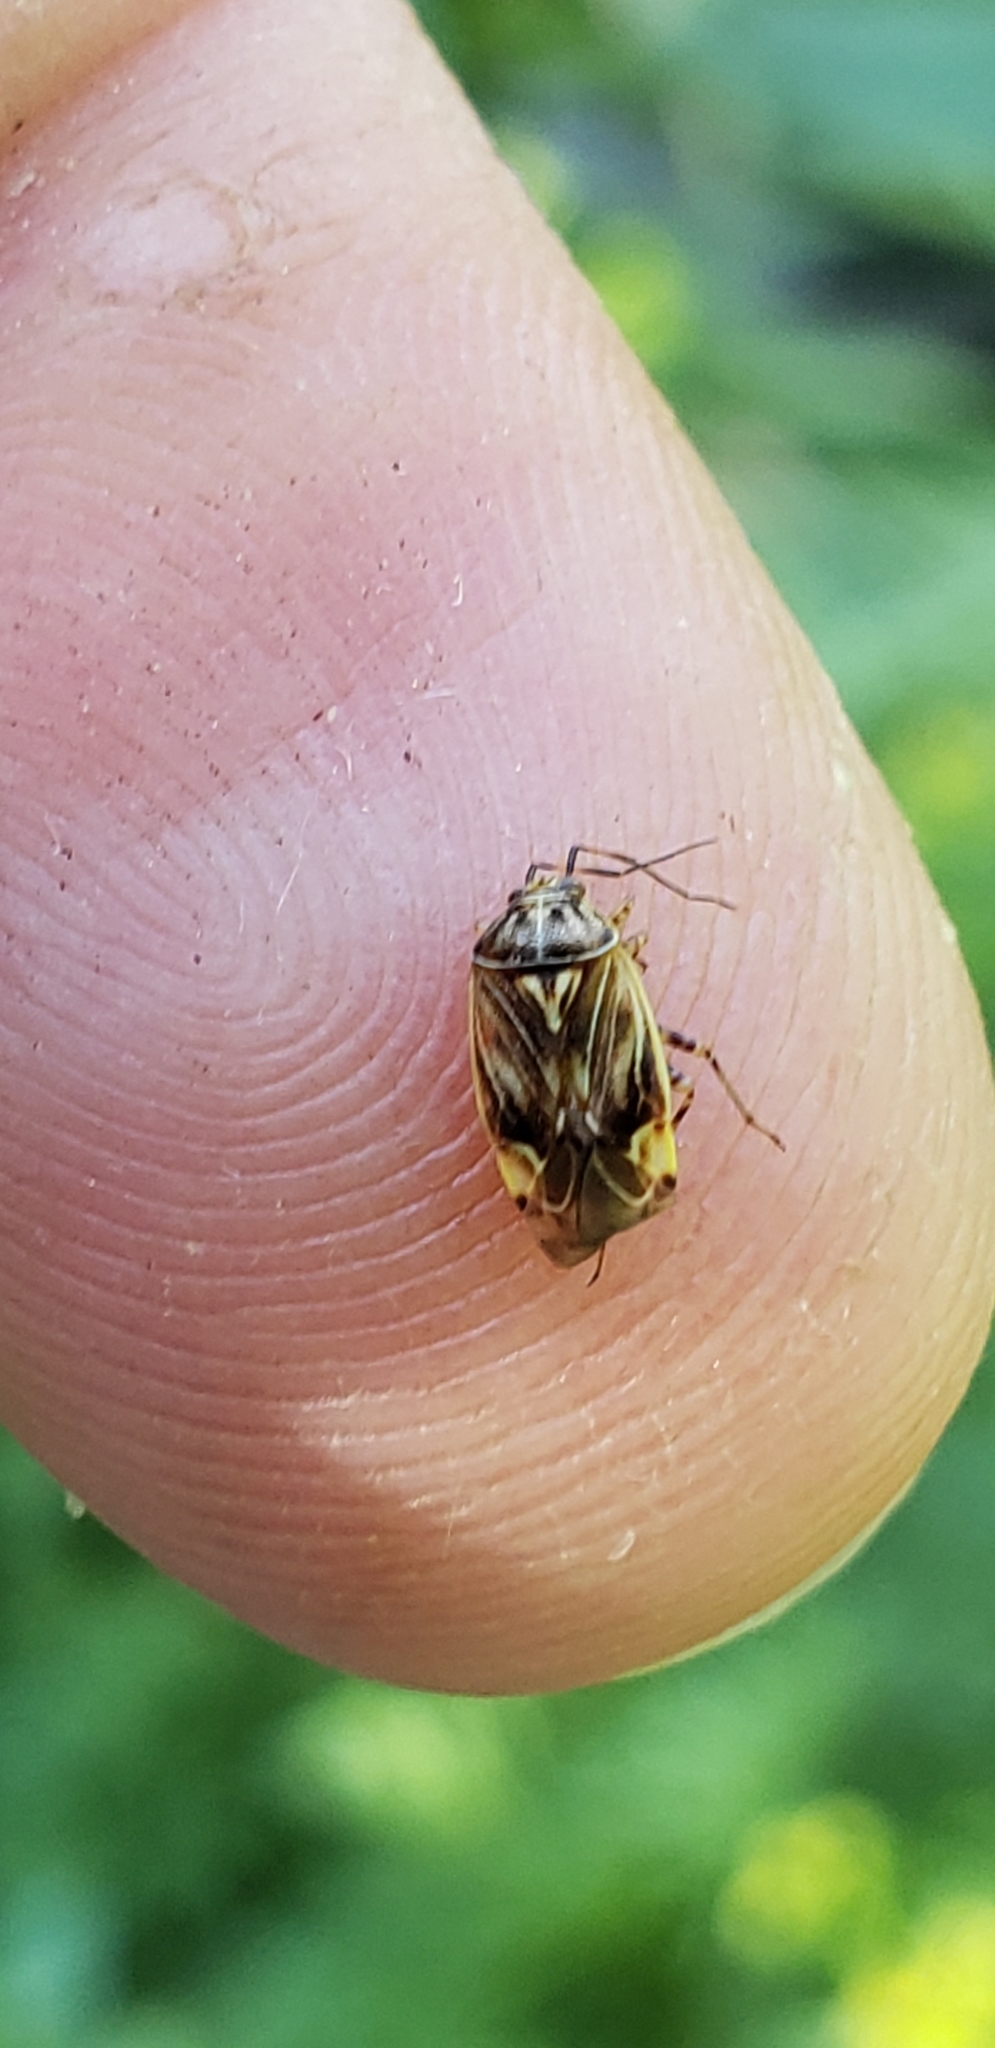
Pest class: lygus_bug